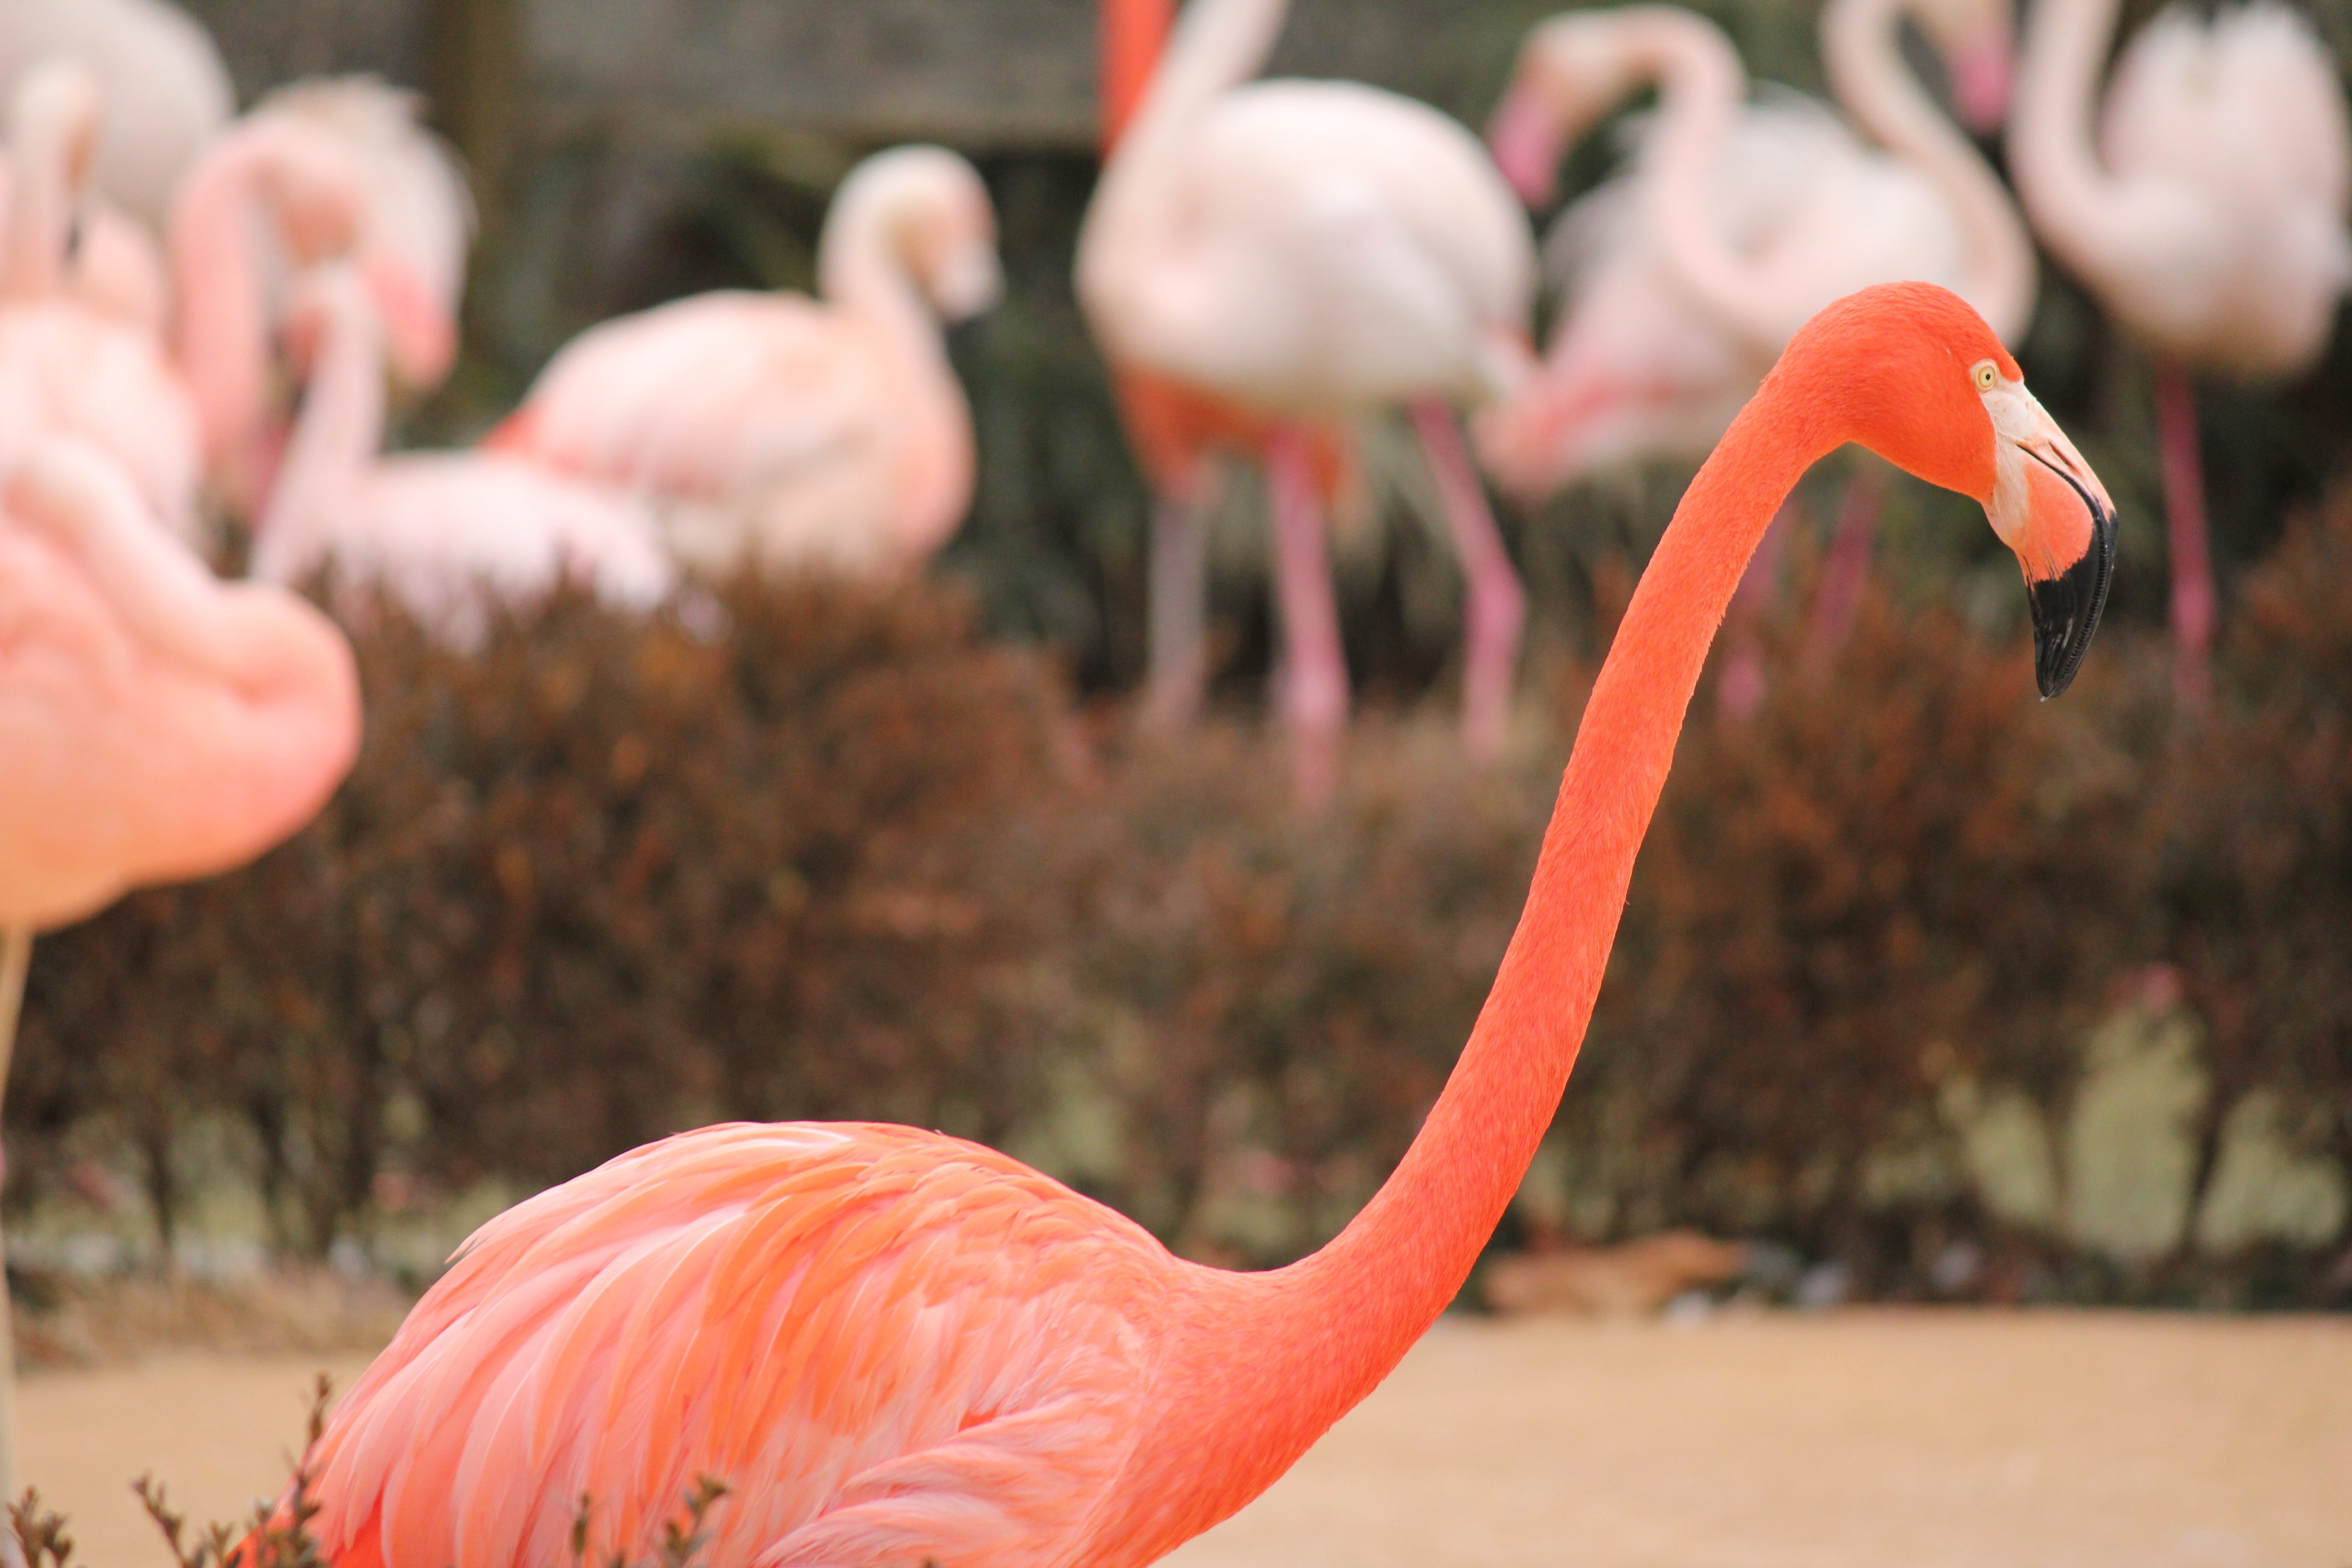
nature, bird, animal, zoo, beak, tropical, pink, fauna, flamingo, vertebrate, water bird, flamingos